Zdeněk Štybar

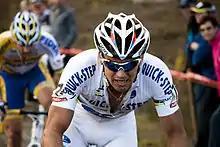
Štybar during the 2011–12 cyclo-cross season at Zonhoven

Just as in 2011, Štybar's first road start in 2012 came at the Four Days of Dunkirk; having finished second on the second stage, Štybar won the penultimate stage (also the queen stage) by ten seconds – his first professional road victory – as he finished second overall behind Jimmy Engoulvent. Having finished second to Jan Bárta at the Czech National Time Trial Championships, Štybar took his first victory at UCI World Tour level when he won the third stage of the Tour de Pologne in a sprint finish in Cieszyn. He made his Grand Tour début later in the year, at the Vuelta a España.